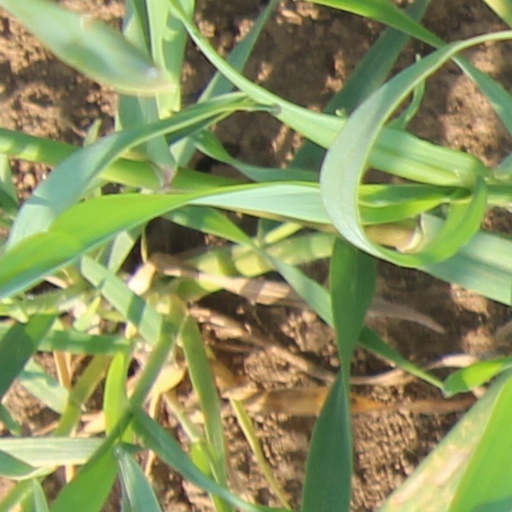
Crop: wheat